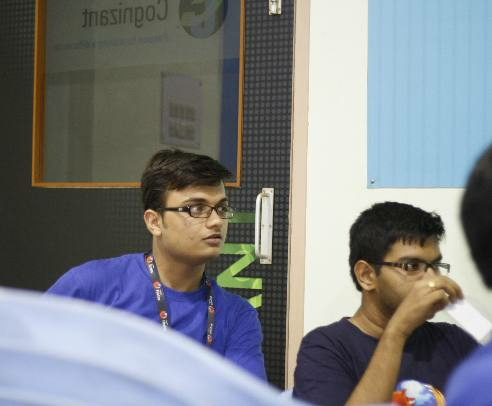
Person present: Yes